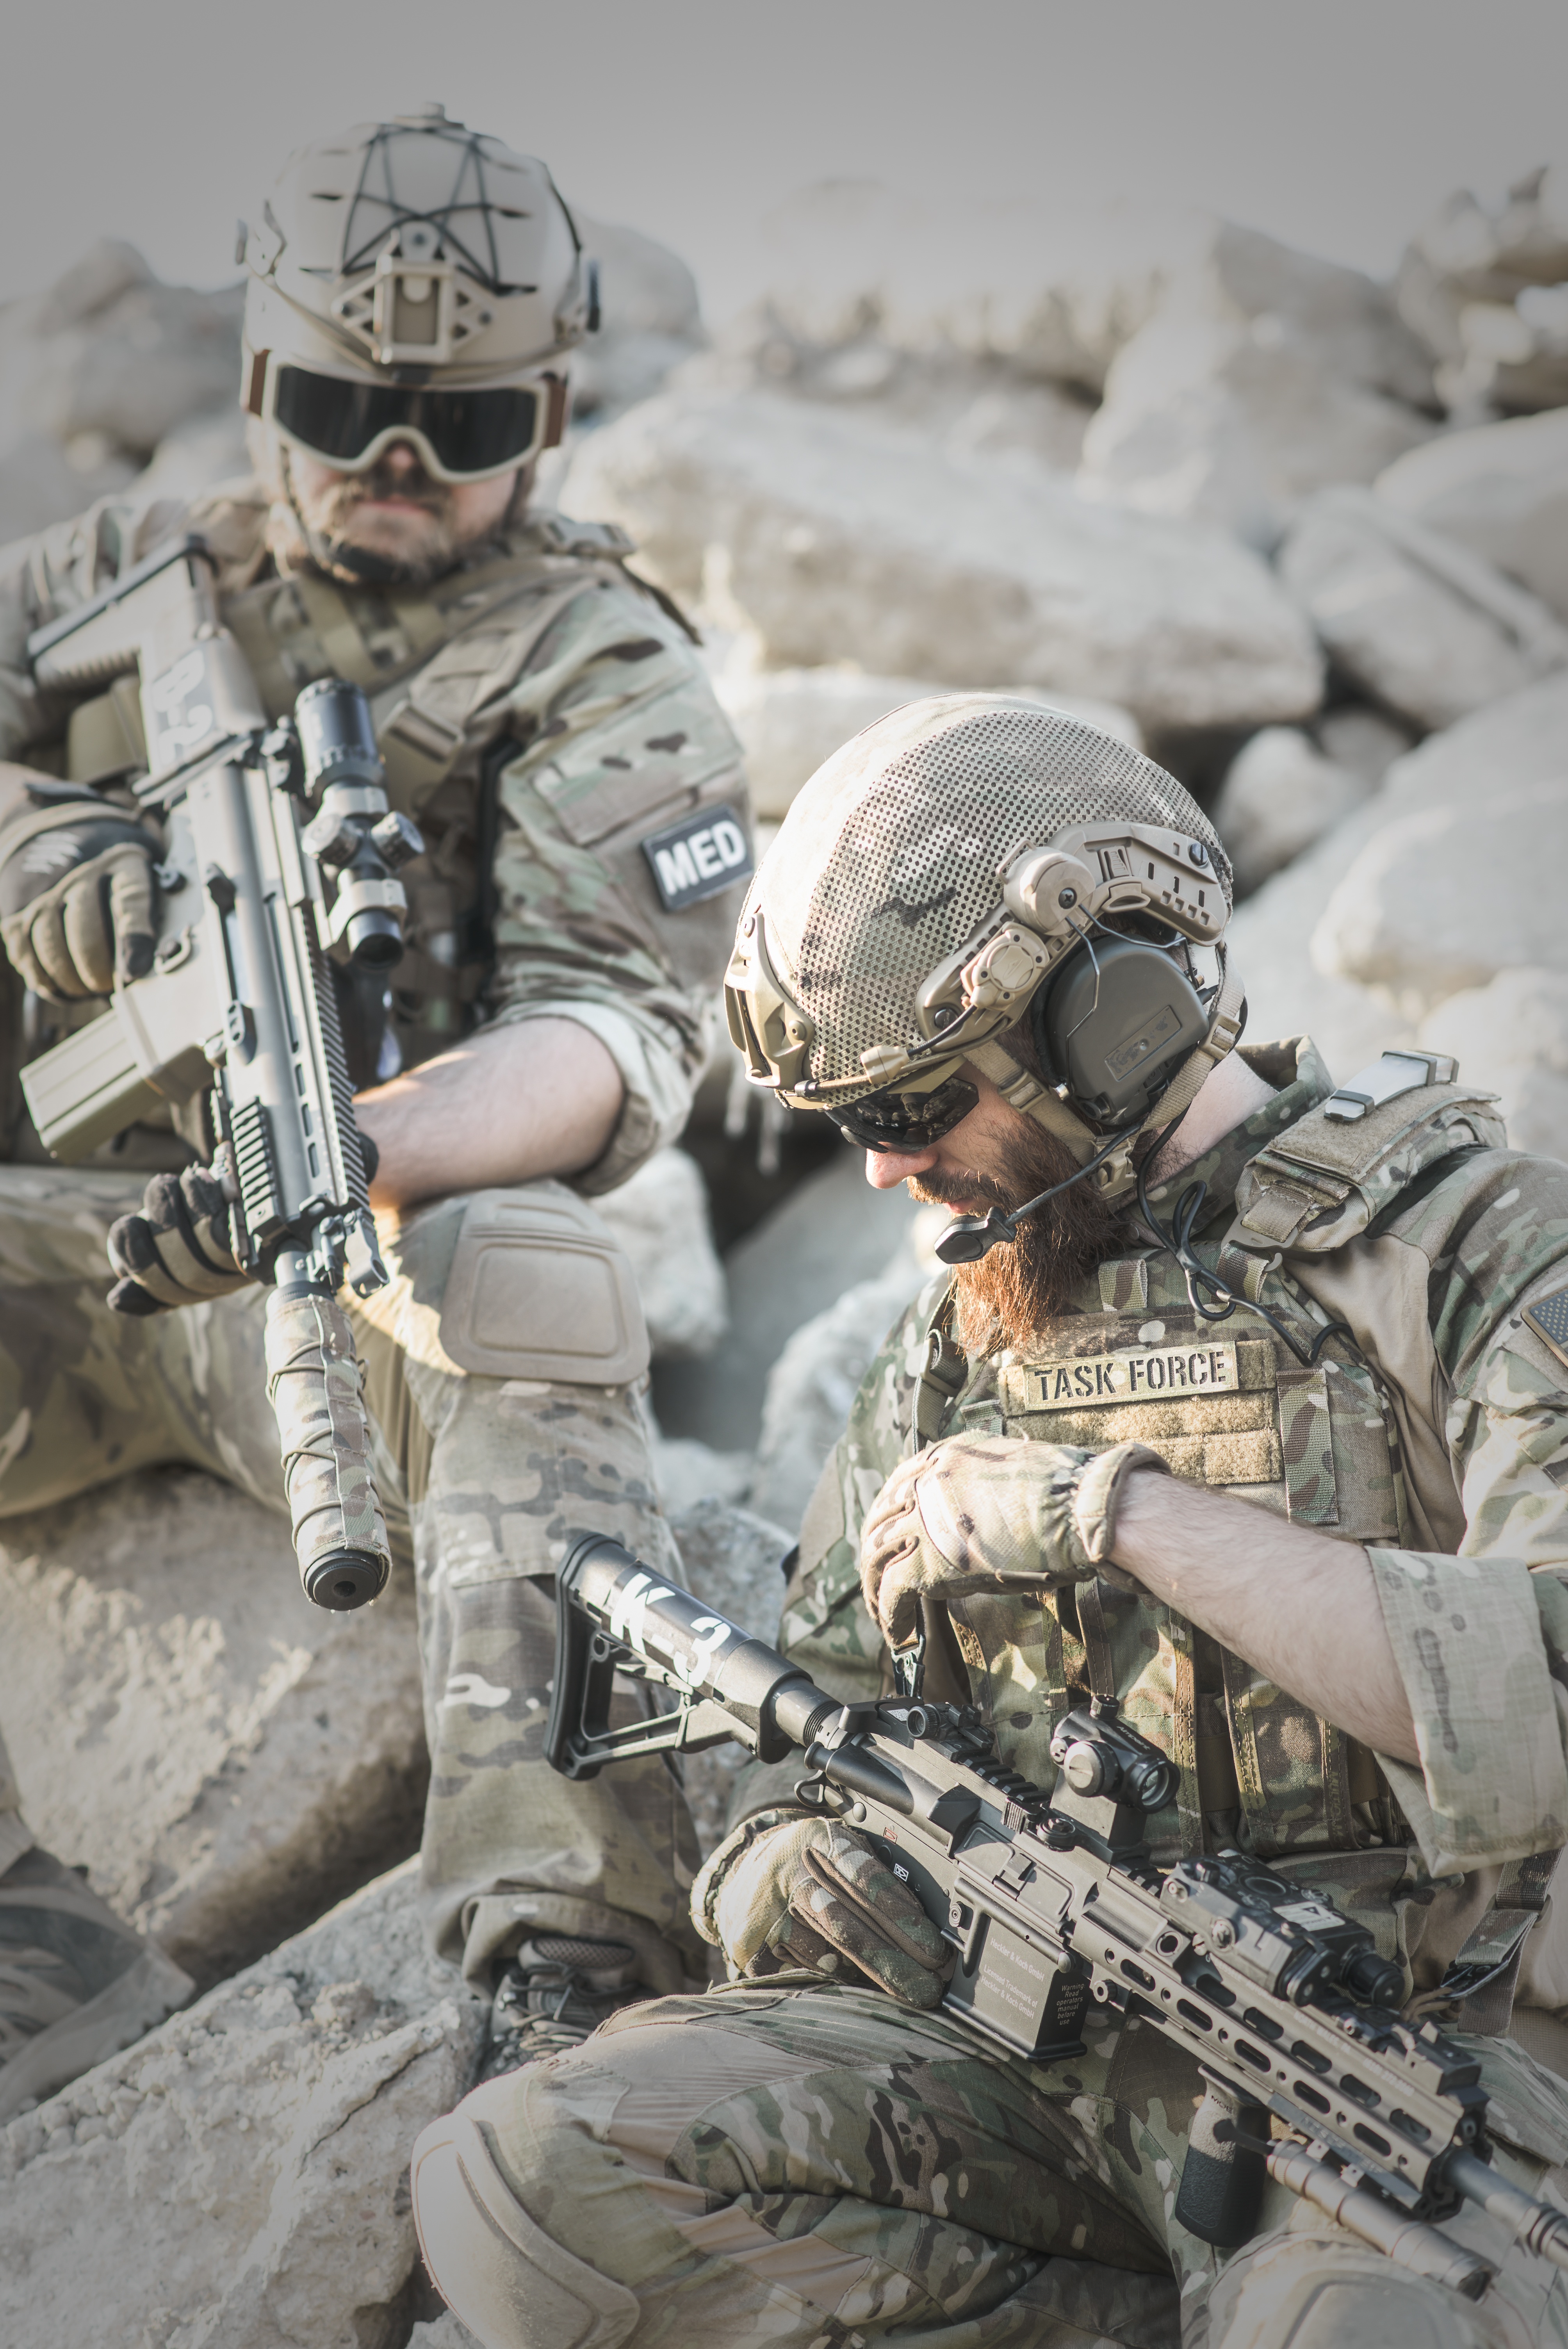
man, nature, outdoor, sand, person, group, people, sport, desert, adventure, backpack, smoke, military, young, soldier, army, action, freedom, profession, extreme, lifestyle, weapon, security, activity, war, team, danger, kill, shoot, guns, police, attack, terrorism, terror, special, swat, killer, active, conflict, troop, pistol, shooter, marines, assault, infantry, gunshow, armed, reconnaissance, terrorist, adventure travel, asg, militia, marksman, military police